Beith Townhouse

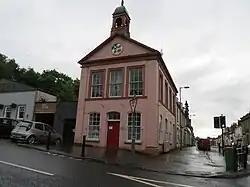
Beith Townhouse

Beith Townhouse is a municipal building in The Strand, Beith, North Ayrshire, Scotland. The structure, which is currently used as an information and heritage centre, is a Category B listed building.